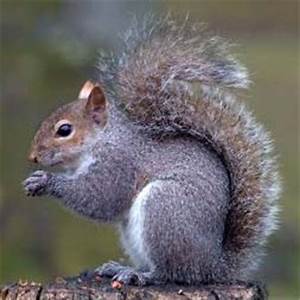
Label: scoiattolo